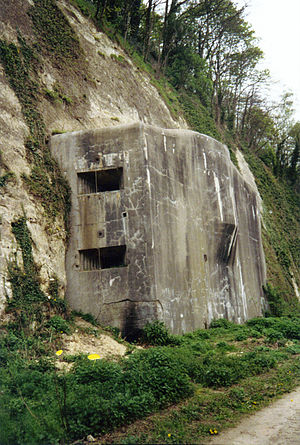
Slaget om Belgien (1940) / Planer forud for slaget / Den belgiske forsvarsplan
Eben-Emael: belgierne håbede på at kunne forsinke tyskerne betragteligt ved hjælp af sådanne befæstninger
Slaget om Belgien var en del af Slaget om Frankrig, den tyske offensiv i 1940 på Vestfronten. Slaget varede i 18 dage og sluttede med den tyske besættelse af Belgien efter at den belgiske hær havde kapituleret.